Courfaivre railway station

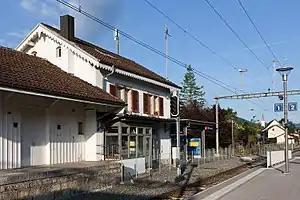
The station building in 2015

Courfaivre railway station is a railway station in the former municipality of Courfaivre, now part of Haute-Sorne, in the Swiss canton of Jura. It is an intermediate stop on the standard gauge Delémont–Delle line of Swiss Federal Railways.